Harry Aubrey Toulmin Sr.

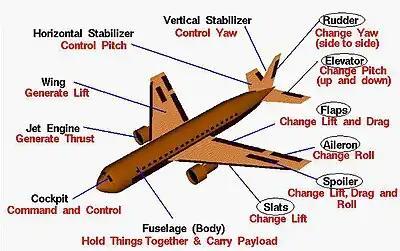
The circled airplane parts above are what Toulmin's patent covered and the Wright Brothers are credited as inventing.

The patent application Toulmin drew up gave the Wrights sole claim to the only system ever devised for the in-air control of a fixed-wing flying machine. By April 1904, the Wrights' patent had been filed not only in the United States but in Britain, France, Belgium, Germany, Austria, Italy, and, Wilbur wrote, "probably Russia." The U.S. patent issued in 1906.